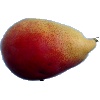
Label: Pear 2